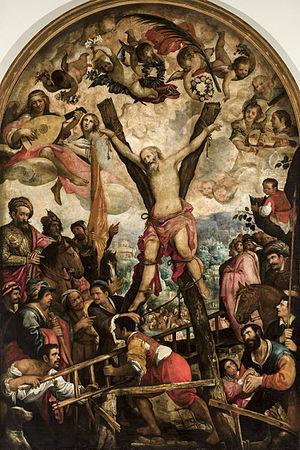
La peinture baroque espagnole est un genre artistique qui couvre le XVIIᵉ siècle et première moitié du XVIIIᵉ siècle en Espagne. En réaction à la beauté idéalisée à l'excès et les postures maniéristes, présentes dans la peinture de début du XVIIᵉ siècle, il visera, avant tout, la vraisemblance pour rendre facile la compréhension de la narration, sans amoindrissement du décorum, et cela à la demande de l'Église en pleine Contre-Réforme. L'introduction, après 1610, des modèles naturalistes propres du caravagisme italien, avec l'illumination ténébriste, déterminera le style dominant de la peinture espagnole de la première moitié du siècle. Plus tard, arriveront les influences du baroque flamand en raison du mandat politique qui s'exerce sur le pays, et surtout l'arrivée de Rubens en Espagne, de 1603 à 1628, et l'affluence massive de ses œuvres ainsi que l'installation de quelques-uns de ses disciples à partir de 1638. Son influence sera toutefois nuancée par celle du vieux Titien et de sa technique de coups de pinceau larges et de frottements sans lesquelles le travail de Velázquez ne pourrait pas être expliqué.